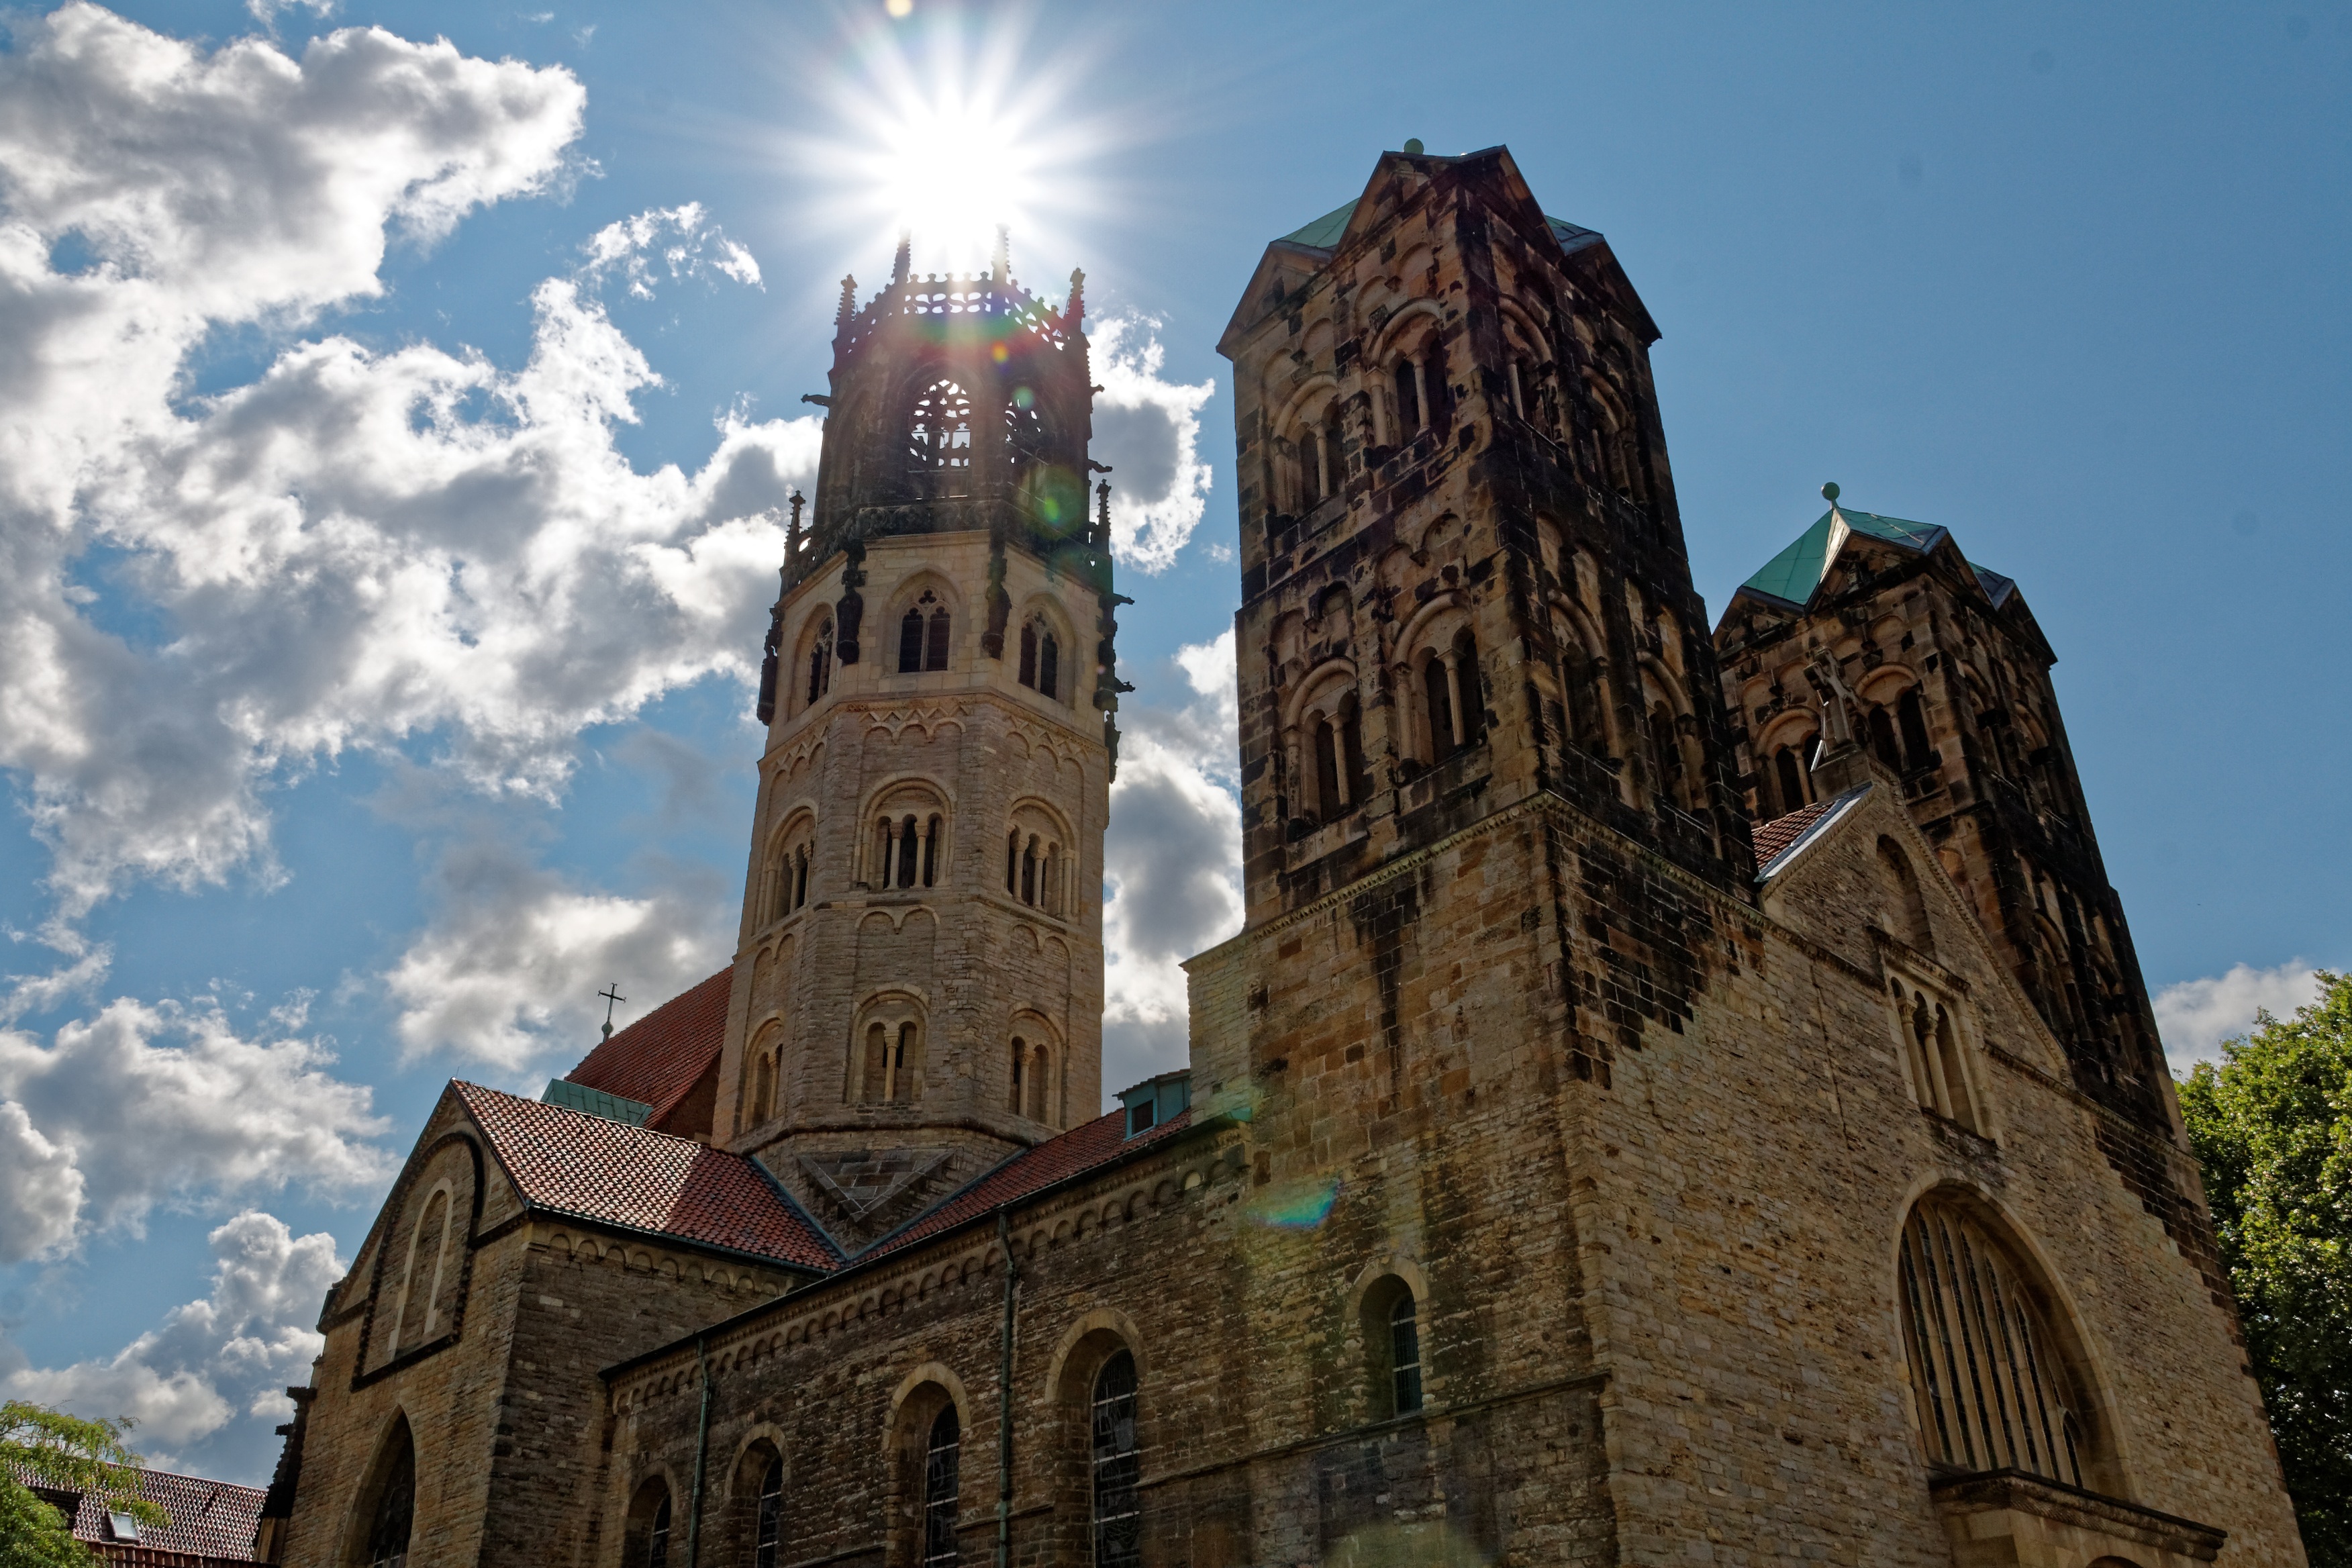
architecture, sky, sun, building, tower, landmark, church, cathedral, christian, place of worship, towers, spire, faith, steeple, basilica, middle ages, munster, historic site